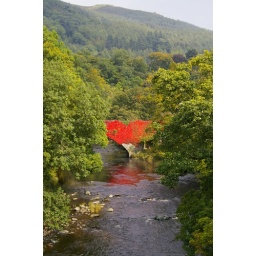
looking upstream - side of bridge covered in red ivy